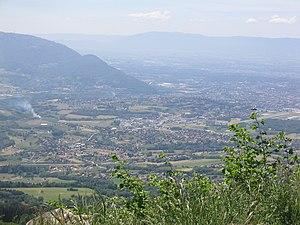
Vue aérienne de Cranves-Sales (Haute-Savoie, France) *Au 1er plan
Cranves-Sales est une commune française située dans le département de la Haute-Savoie, en région Auvergne-Rhône-Alpes. Elle fait partie de l'agglomération du Grand Genève.
L'unité urbaine de Genève - Annemasse (partie française) est une unité urbaine française centrée sur Annemasse, ville de la Haute-Savoie au cœur d'une agglomération qui s'étire sur les rives sud du lac Léman ainsi qu'à l'ouest, au pied du massif du Jura, et qui prolonge l'urbanisation de Genève sur le côté français.